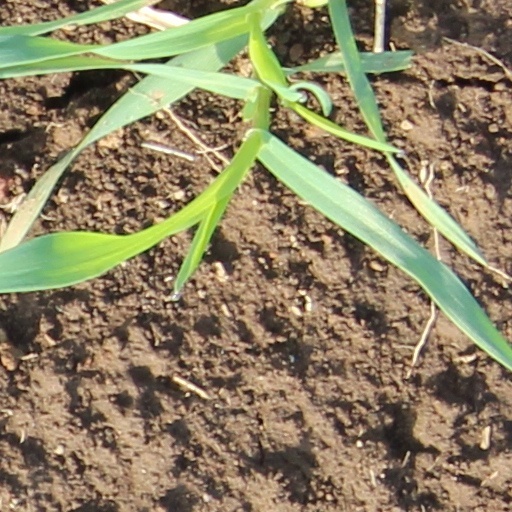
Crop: wheat